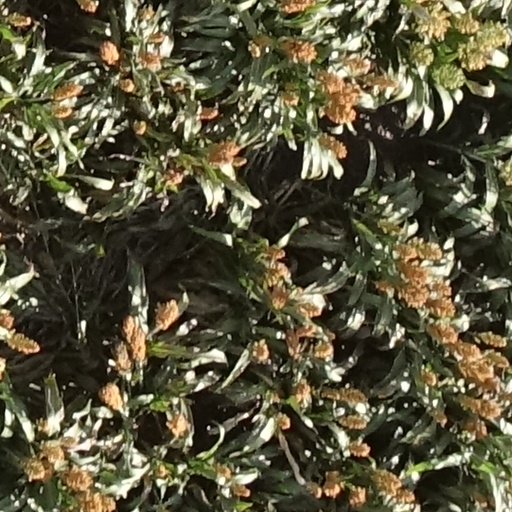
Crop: sorghum